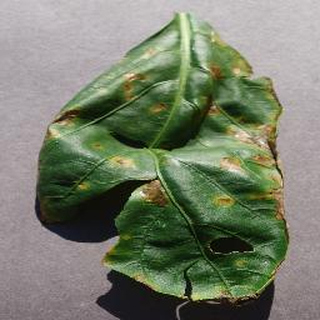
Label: bell_pepper_bacterial_spot